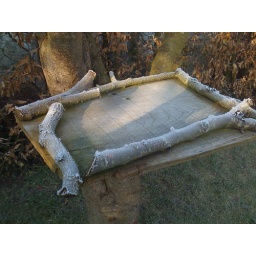
The bird table in Mum's back garden, caught in the frost